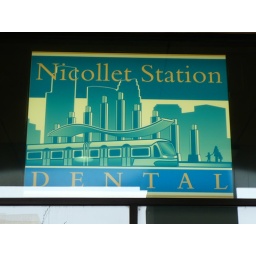
A sign for a dental office near the light rail line